Chase Claypool

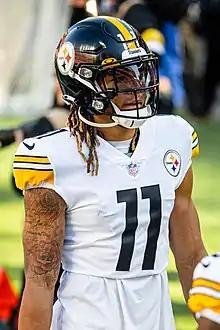
Claypool with the Pittsburgh Steelers in 2021

Chase Claypool (born July 7, 1998) is a Canadian professional football wide receiver. He played college football for the Notre Dame Fighting Irish and was selected by the Pittsburgh Steelers in the second round of the 2020 NFL draft. He has also played in the NFL for the Chicago Bears, Miami Dolphins, and Buffalo Bills.